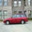
Label: automobile